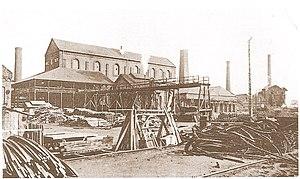
La Fosse n° 4 - 4 bis de la Compagnie des mines de l'Escarpelle était un charbonnage constitué de deux puits situé à Douai (Dorignies), Nord, Nord-Pas-de-Calais, France.
La fosse nᵒ 4 - 4 bis de la Compagnie des mines de l'Escarpelle est un ancien charbonnage du Bassin minier du Nord-Pas-de-Calais, situé à Douai, dans le hameau de Dorignies. Les travaux commencent en 1865, à 300 mètres à l'ouest de la ligne Paris-Nord - Lille, en bordure de la Deûle. Cette situation, aux premier abord idéale, s'avère être problématique puisque les terrains sont gorgés d'eau et désagrégés. Pour la première fois dans le Nord, le procédé Kind-Chaudron est utilisé pour le fonçage du puits. En 1867, un second, le nᵒ 4 bis est creusé, à 90 mètres du premier. Comparé aux autres fosses de la Compagnie, le fonçage est plus long et coûteux.
La Compagnie des mines de l'Escarpelle est une compagnie minière qui a exploité la houille à Roost-Warendin, Leforest, Pont-de-la-Deûle, Dorignies, Courcelles-les-Lens et Auby dans le Bassin minier du Nord-Pas-de-Calais, à cheval dans le département du Nord et du Pas-de-Calais. M. Soyez établit un sondage le 13 juin 1846 dans le hameau de l'Escarpelle à Roost-Warendin, dans le but de découvrir la houille au-delà de la concession d'Aniche. Le sondage étant un succès, une société est fondée le 4 février 1847, elle effectue sa demande en concession le 19 juin et commence le fonçage de sa première fosse la même année à Roost-Warendin.